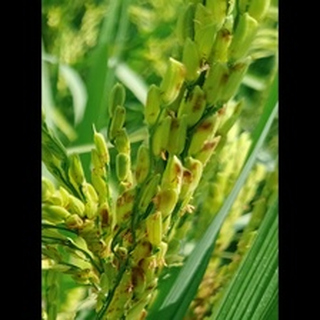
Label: diseased_rice